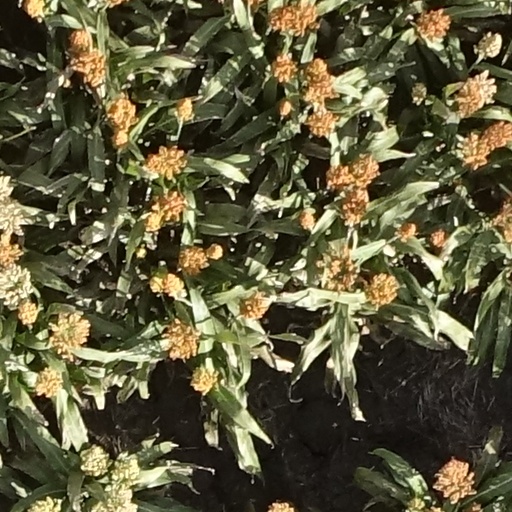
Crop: sorghum